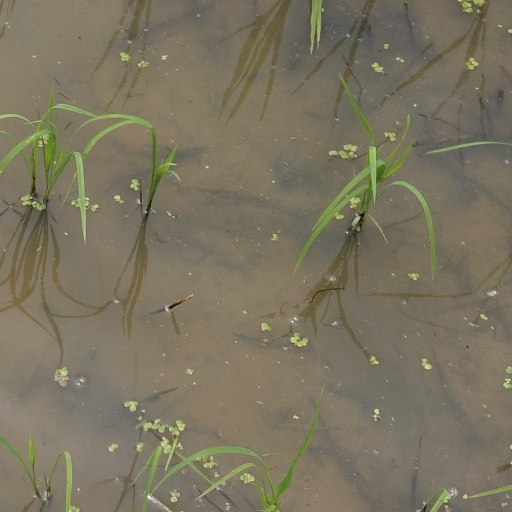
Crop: rice